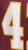
Number: 4